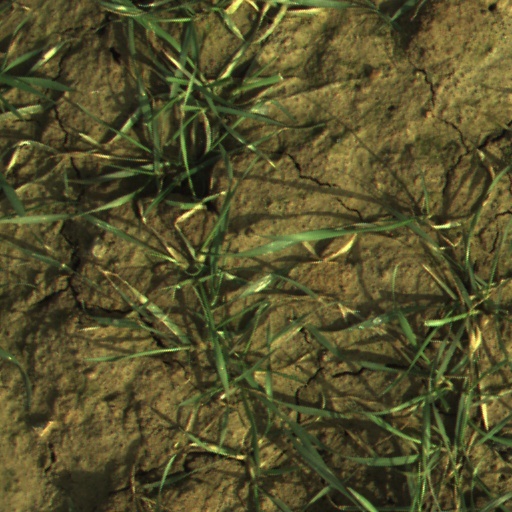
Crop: wheat